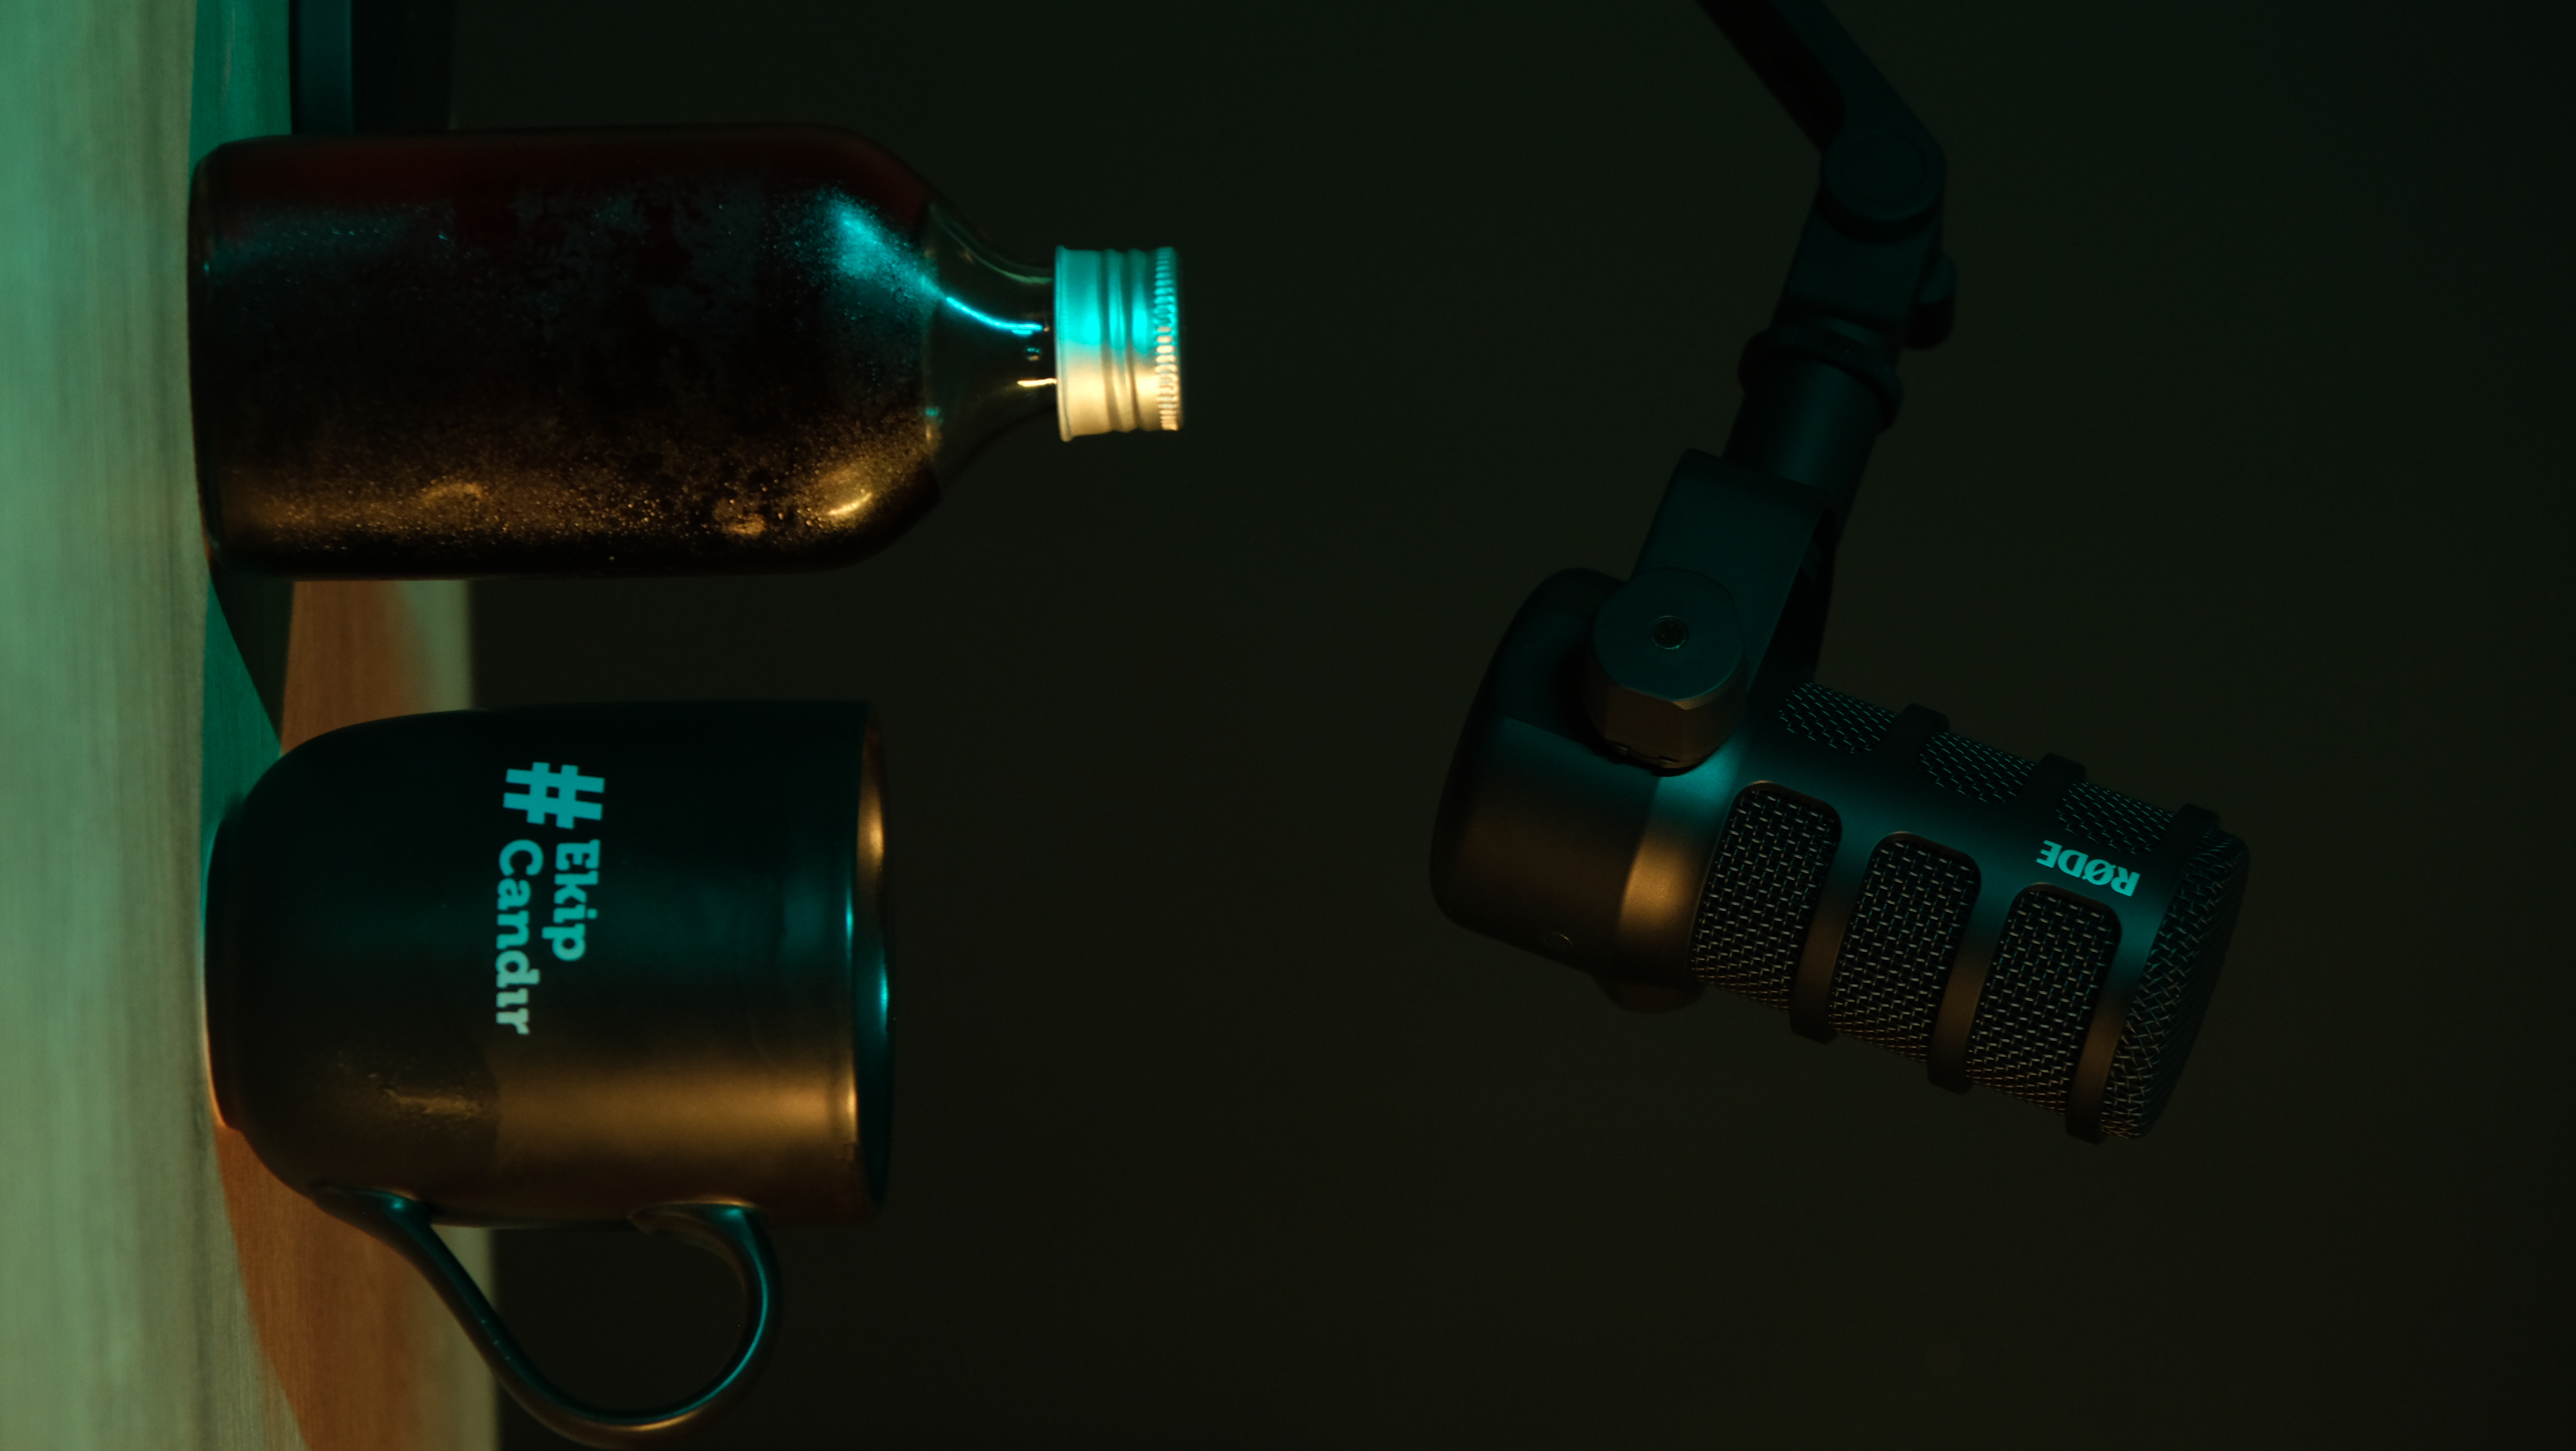
podcast, fluid, bottle, gas, technology, audio equipment, electric blue, cylinder, drink, automotive lighting, drinkware, event, engineering, liquid